Fort Northkill

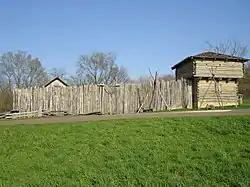
Reconstructed stockade and blockhouse similar to the original Fort Northkill.

At the beginning of the French and Indian War, Braddock's defeat left Pennsylvania without a professional military force. Lenape chiefs Shingas and Captain Jacobs launched dozens of Shawnee and Delaware raids against British colonial settlements, killing and capturing hundreds of colonists and destroying settlements across western and central Pennsylvania. In late 1755, Colonel John Armstrong wrote to Governor Robert Hunter Morris: "I am of the opinion that no other means of defense than a chain of blockhouses along or near the south side of the Kittatinny Mountains from the Susquehanna to the temporary line, can secure the lives and property of the inhabitants of this country."